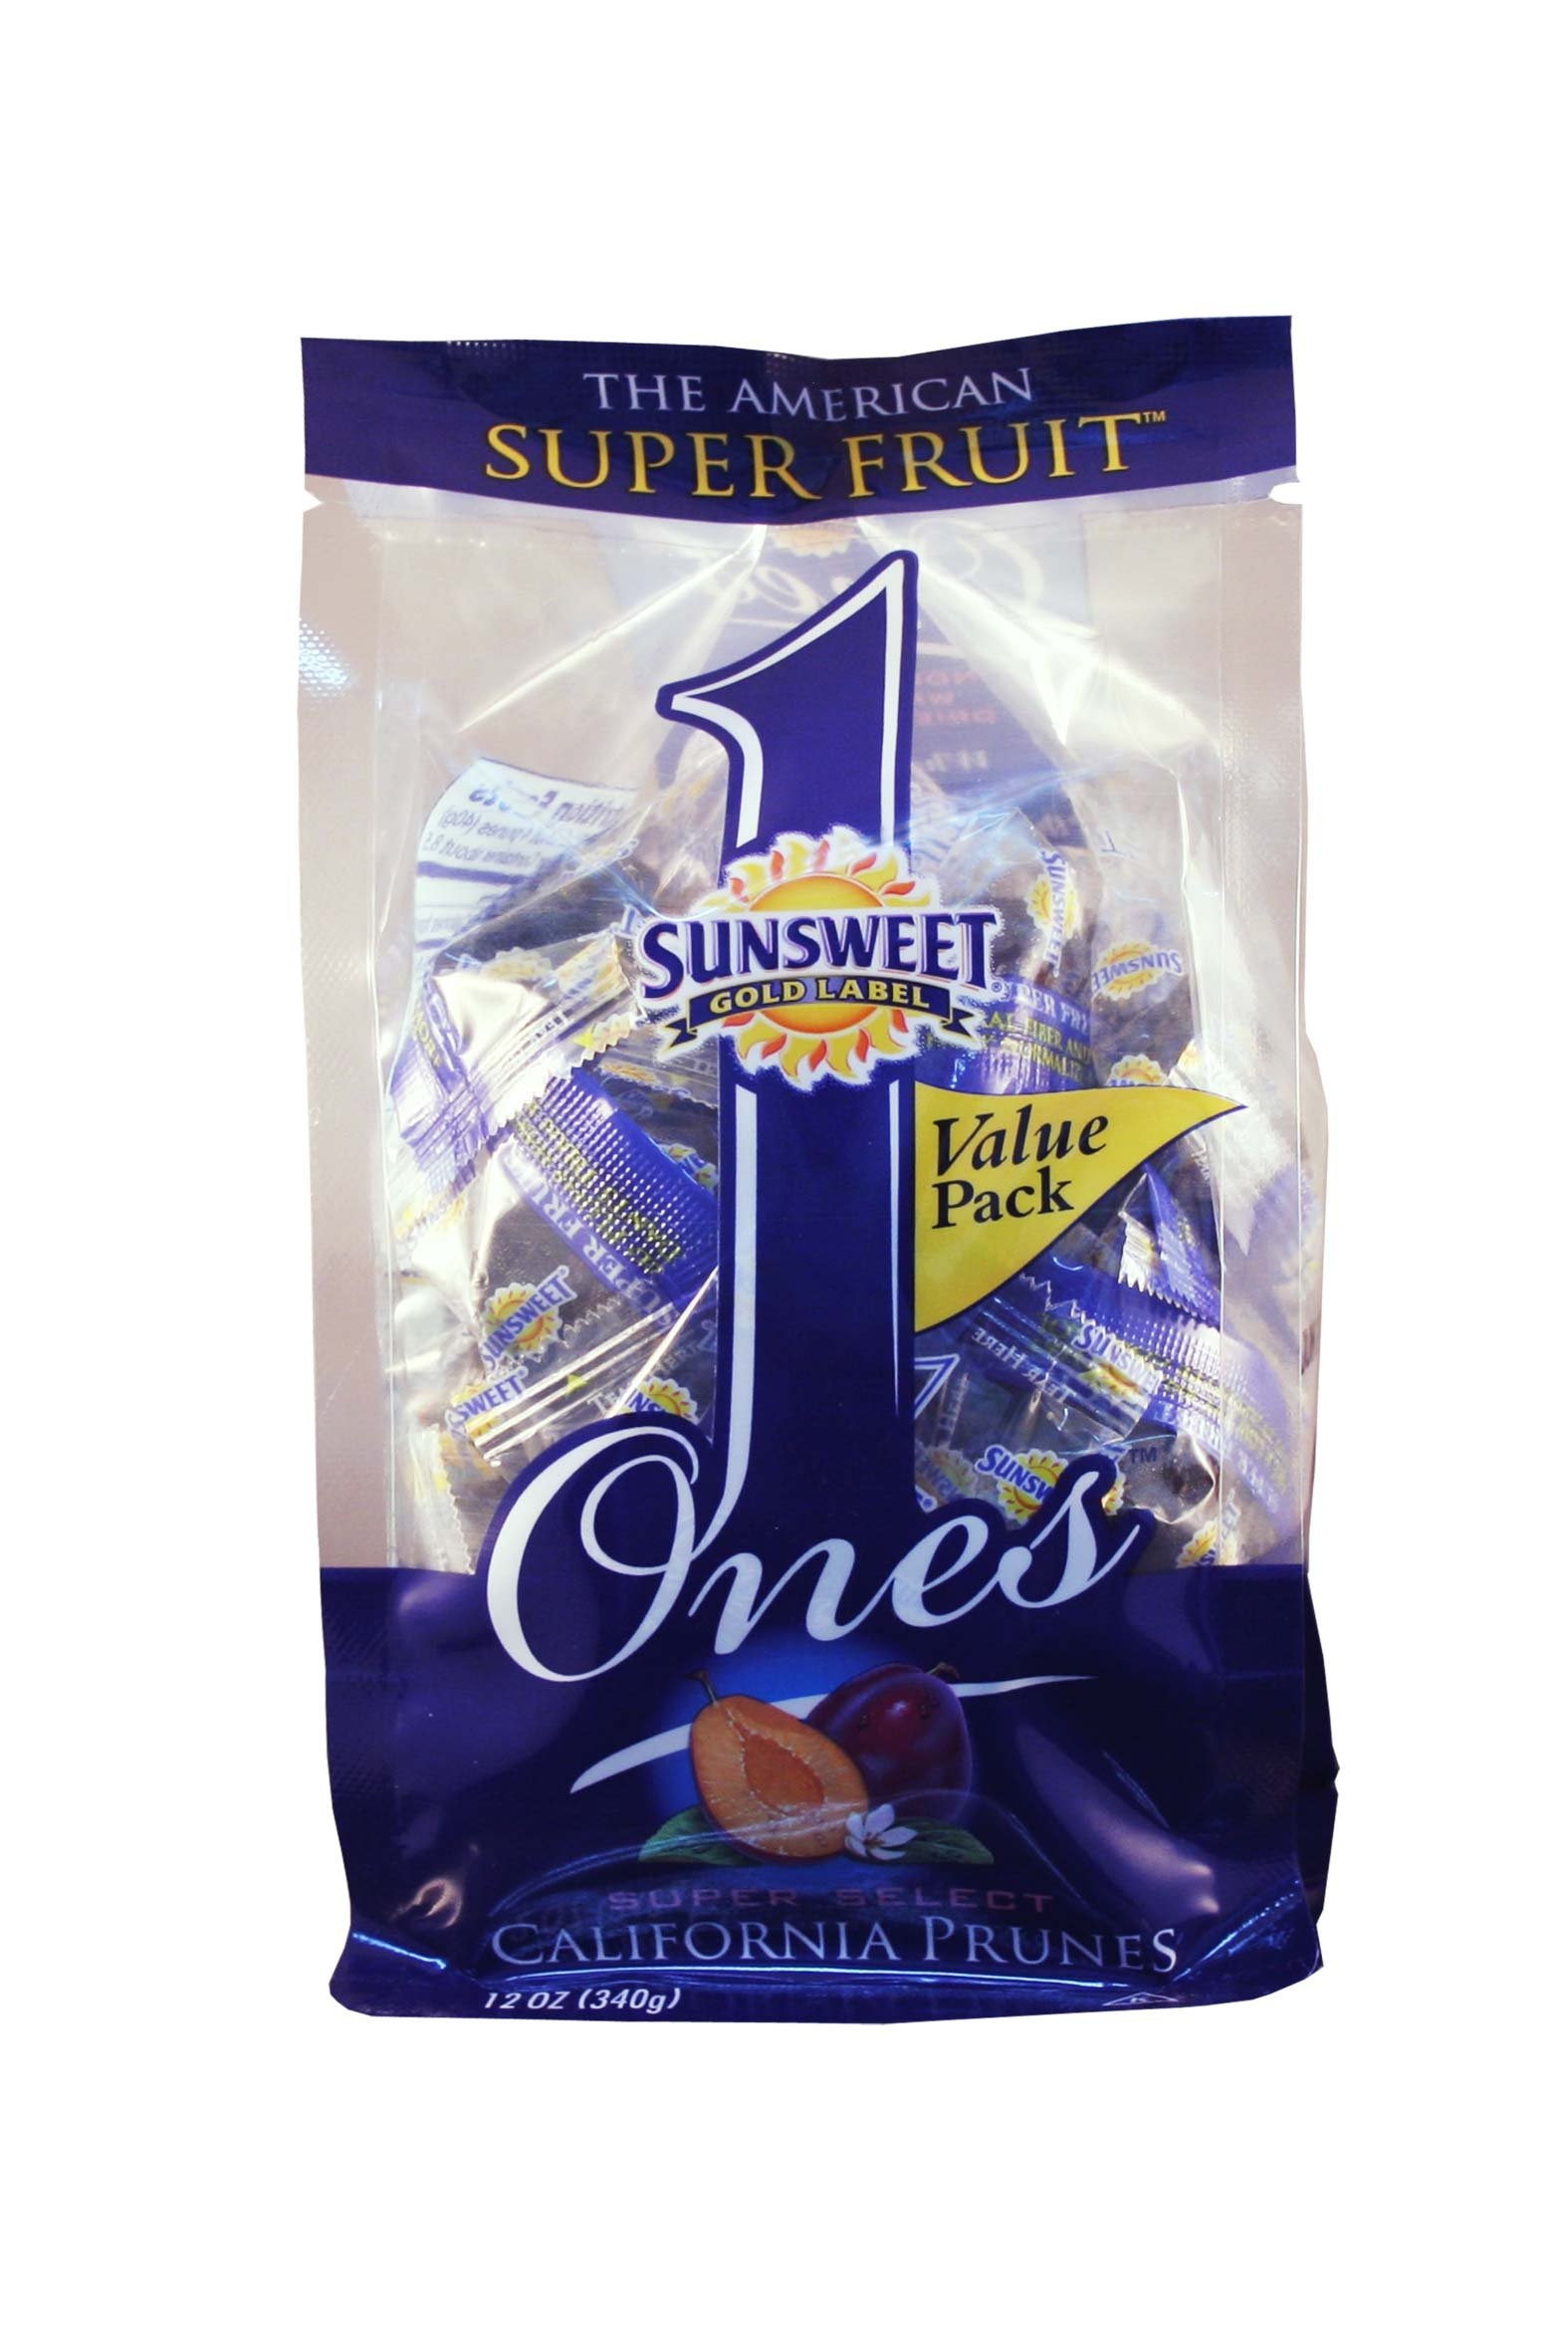
Item Name: Sunsweet Ones Individually Wrapped Dried Prunes Value Pack 12 ounce
Bullet Point 1: Kosher
Bullet Point 2: Good Source of Fiber
Product Description: Amazin prunes. 100 calories per serving. Good source of fiber. Individually wrapped prunes. What could be better than a sweet and nutritious treat for only 100 calories? Sunsweet Ones go wherever your busy life takes you: in the car, at the park, at the gym. These individually wrapped, delicious Amazin Prunes make it easy to enjoy a satisfying snack. Over 1 billion enjoyed! The Taste is in The Shape: Only Sunsweet can bring you our patented pitting process that creates tastier, more tender fruit with less pits and the plump round shape we're known for. For Questions or Comments Call: 1-800-417-2253, 9 AM- 6 PM EST, Mon-Fri. Fruit & veggies more matters. Please recycle. Diabetic Exchange: 2 fruit. Dried fruits have fiber along with carbohydrates & can be a good choice in your diabetic meal plan. California grown. Product of USA.
Value: 12.0
Unit: Ounce

Price: 7.34